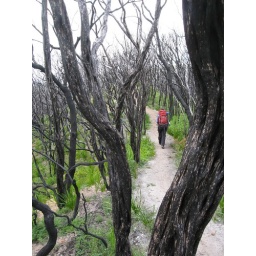
Spooky dead trees burned by the forest fire a year ago.